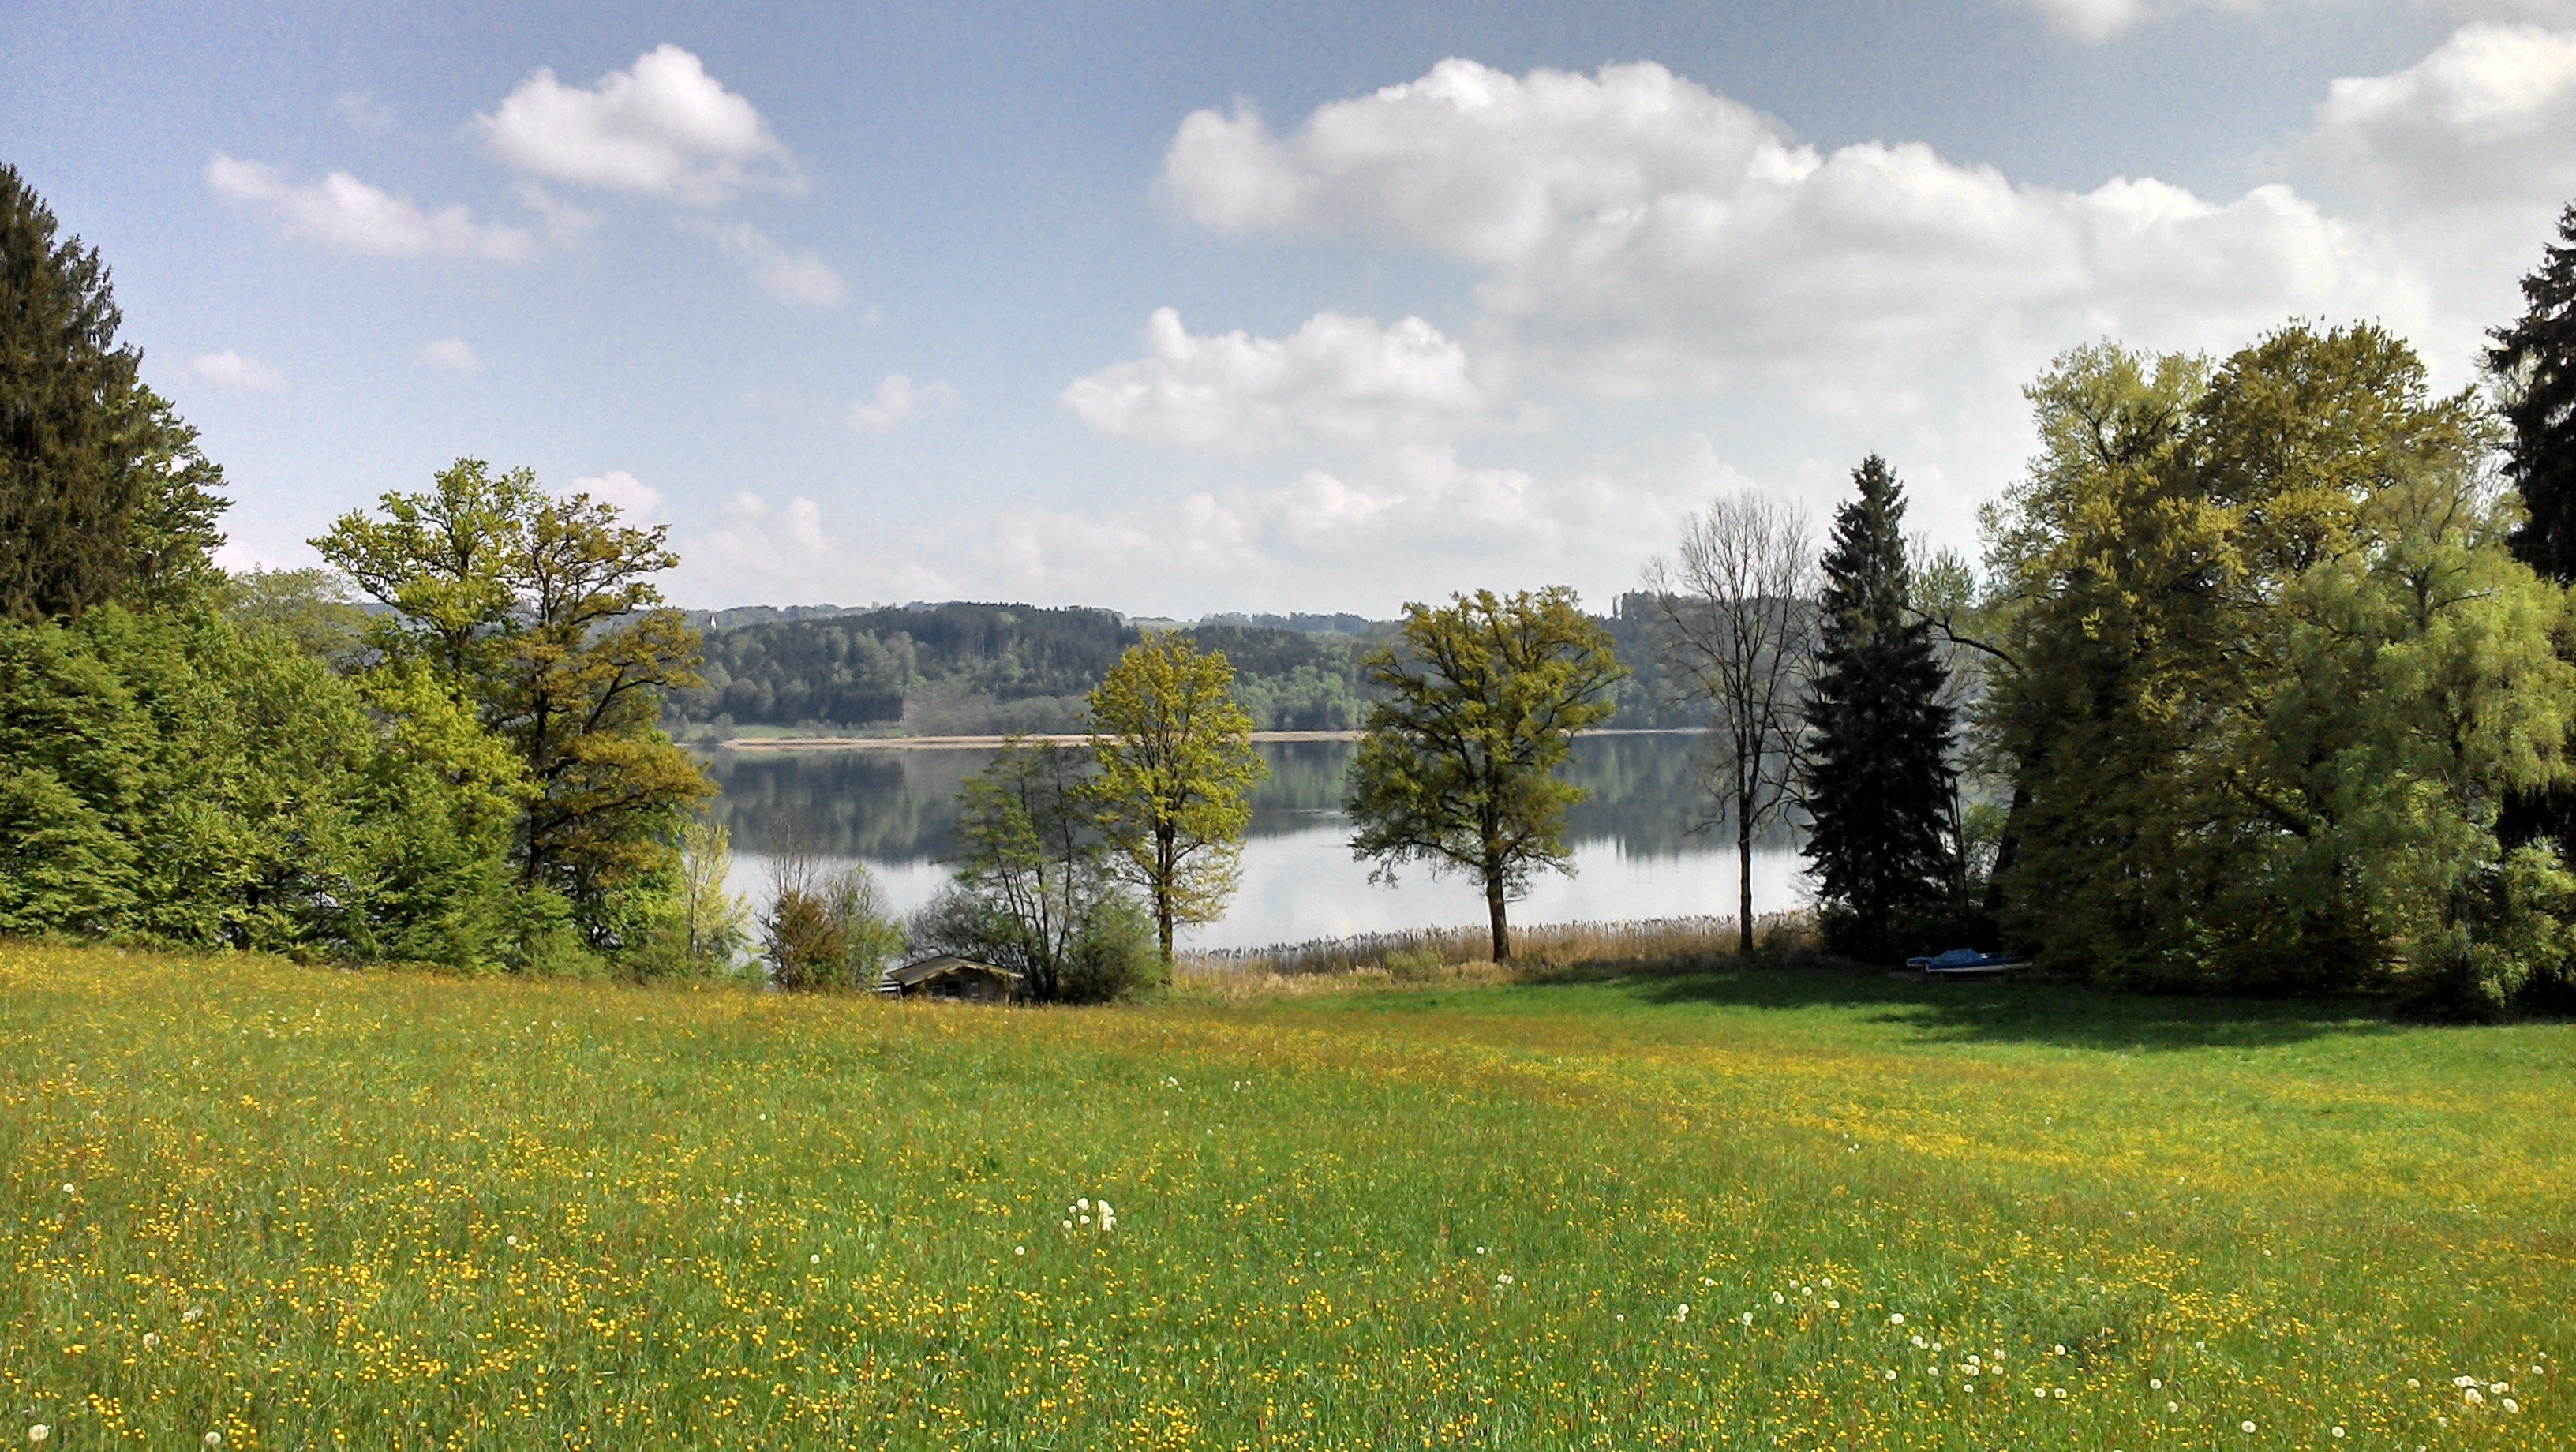
landscape, tree, nature, forest, grass, sky, lawn, meadow, prairie, sunlight, flower, lake, scenic, pasture, natural, autumn, park, trees, clouds, grassland, woodland, habitat, ecosystem, rural area, natural environment, woody plant